Intersecting Storage Rings

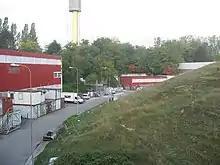
Some of the buildings associated with the ISR at CERN, Geneva. The accelerator itself is beneath the curved, tree-covered hill that runs around the "outside" of the road.

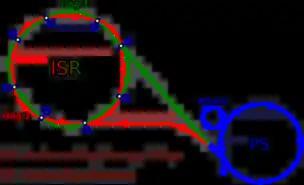
Intersecting Storage Rings

The ISR (standing for "Intersecting Storage Rings") was a particle accelerator at CERN. It was the world's first hadron collider, and ran from 1971 to 1984, with a maximum center of mass energy of 62 GeV. From its initial startup, the collider itself had the capability to produce particles like the J/ψ and the upsilon, as well as observable jet structure; however, the particle detector experiments were not configured to observe events with large momentum transverse to the beamline, leaving these discoveries to be made at other experiments in the mid-1970s. Nevertheless, the construction of the ISR involved many advances in accelerator physics, including the first use of stochastic cooling, and it held the record for luminosity at a hadron collider until surpassed by the Tevatron in 2004.